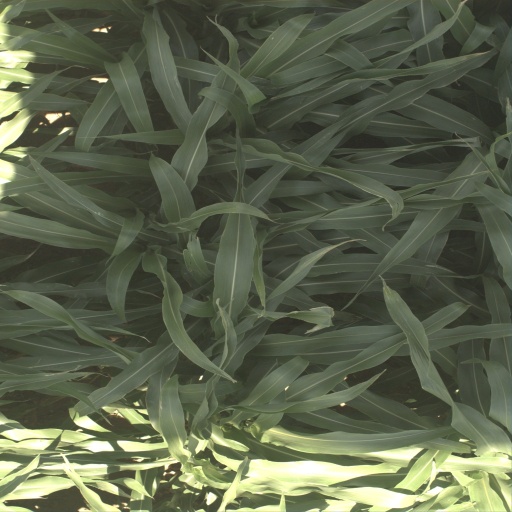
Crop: sorghum